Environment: real
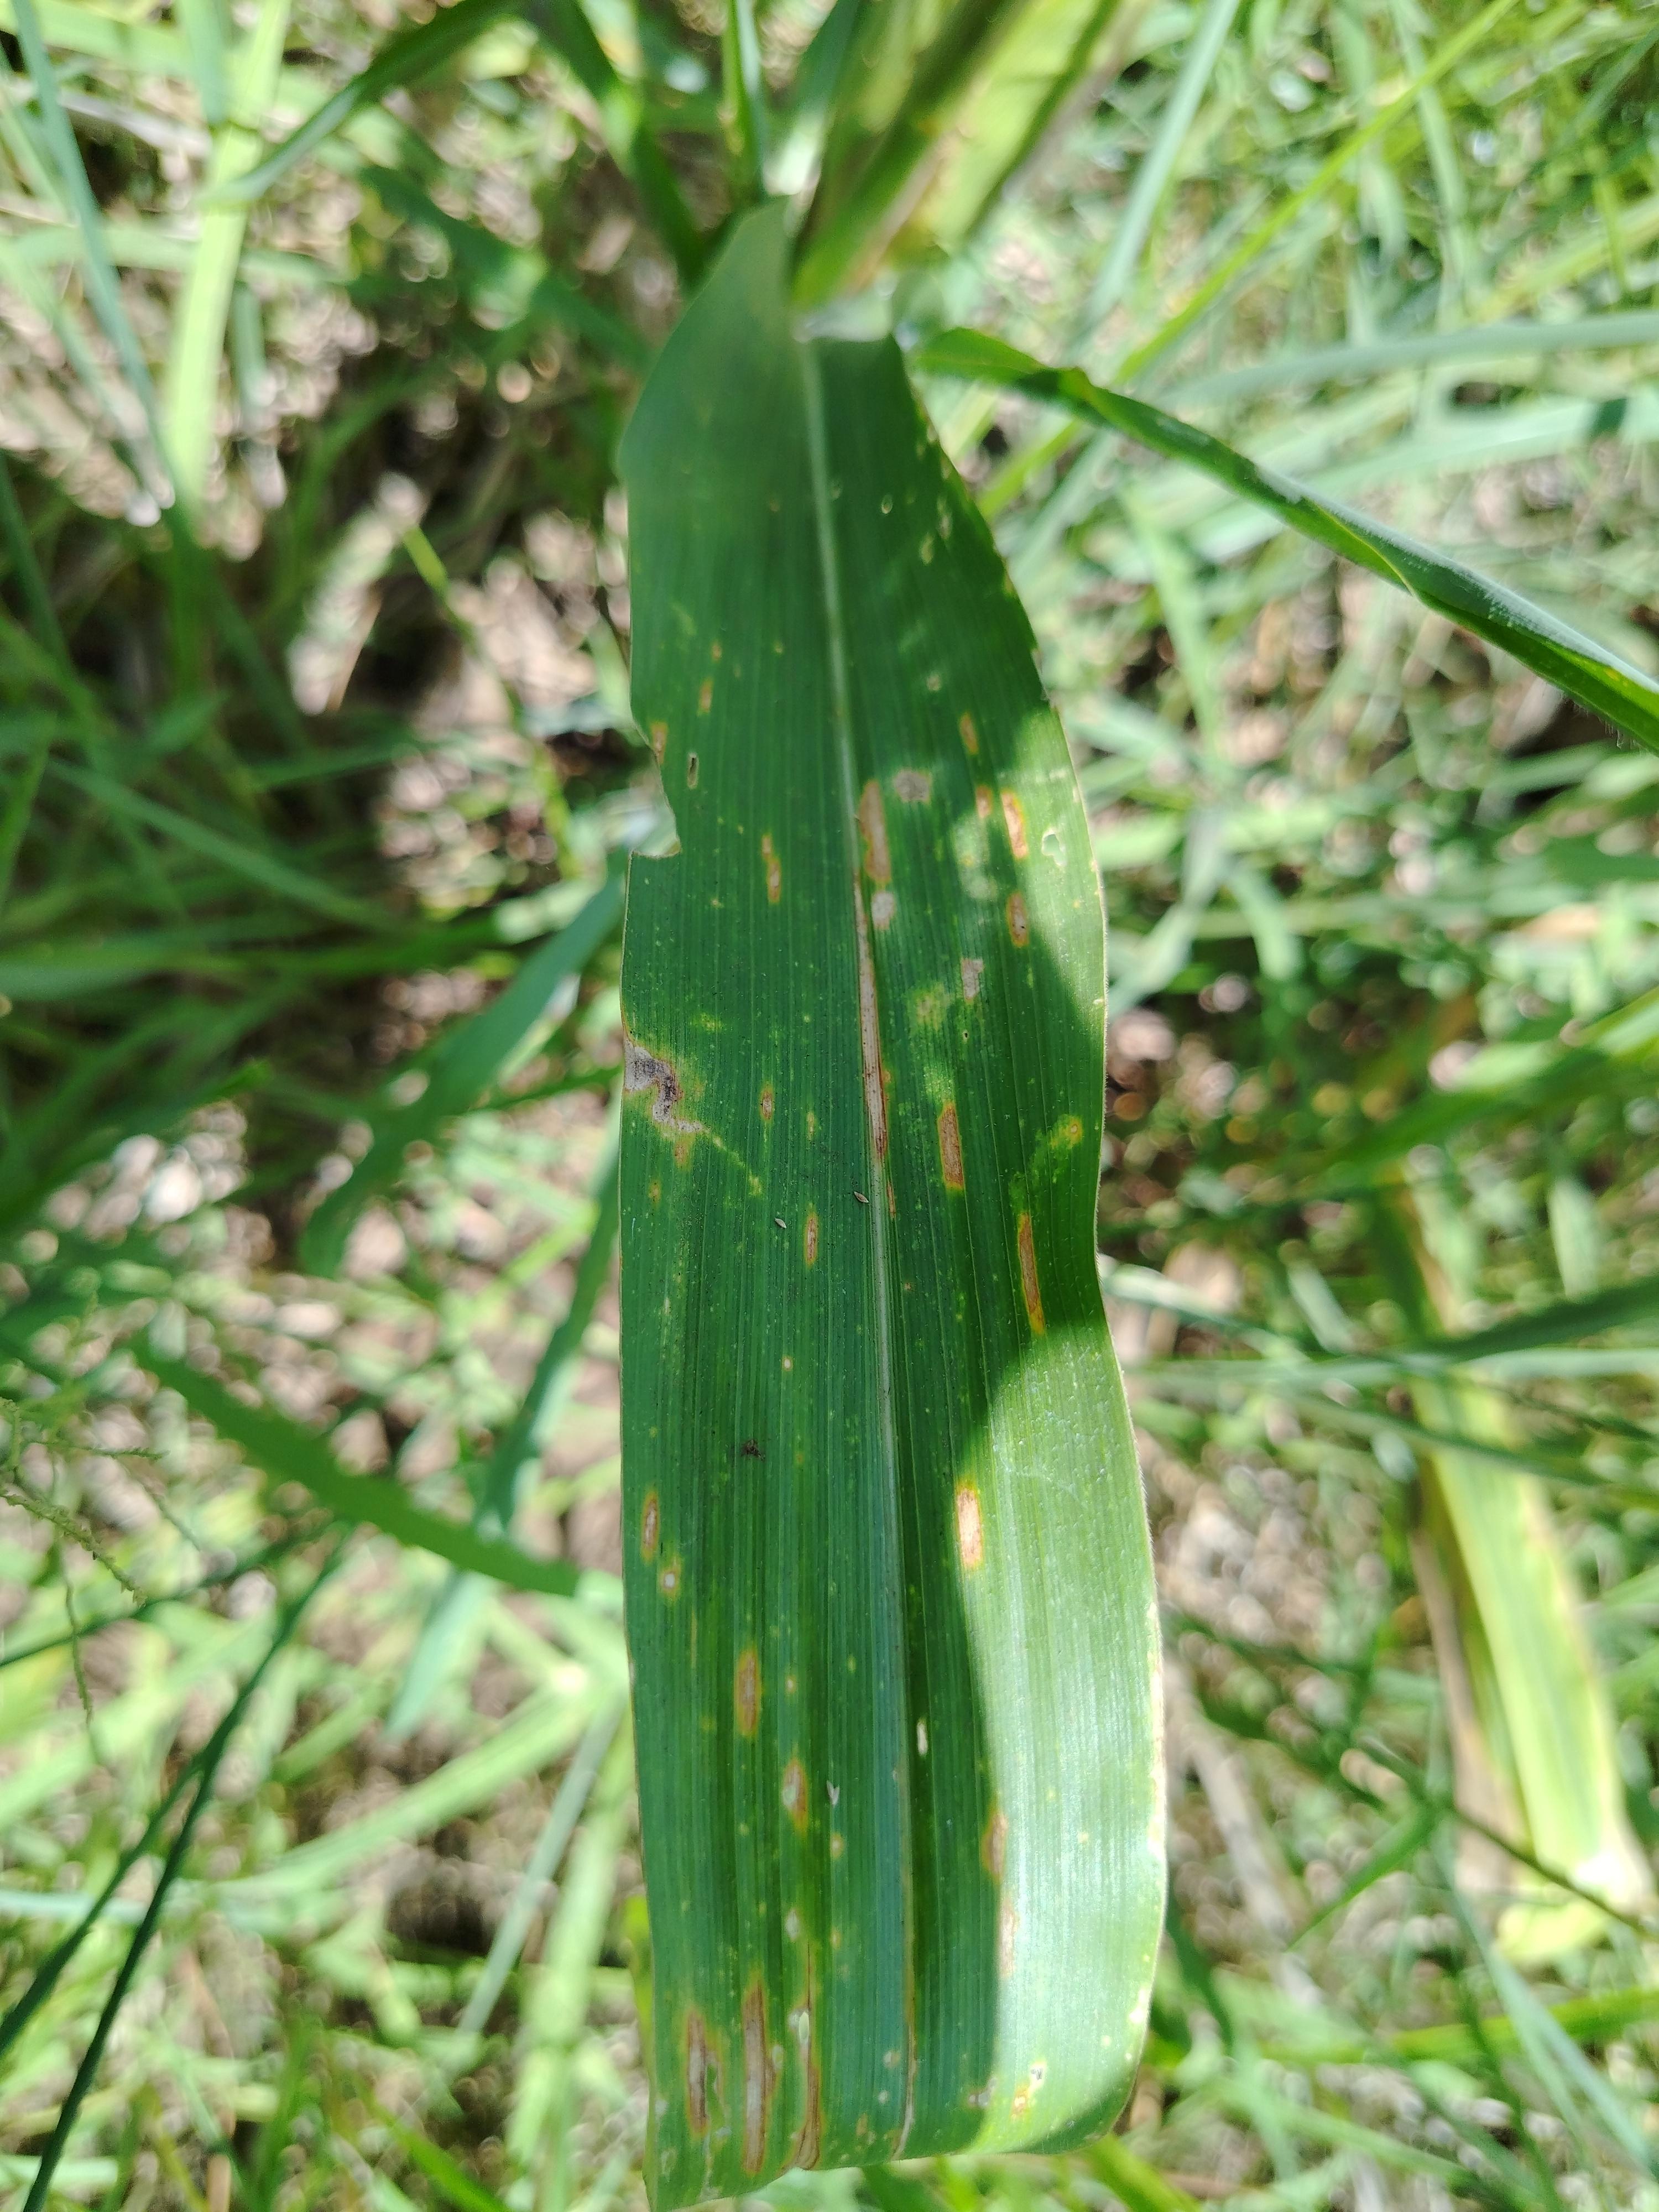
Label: gray_leaf_spot